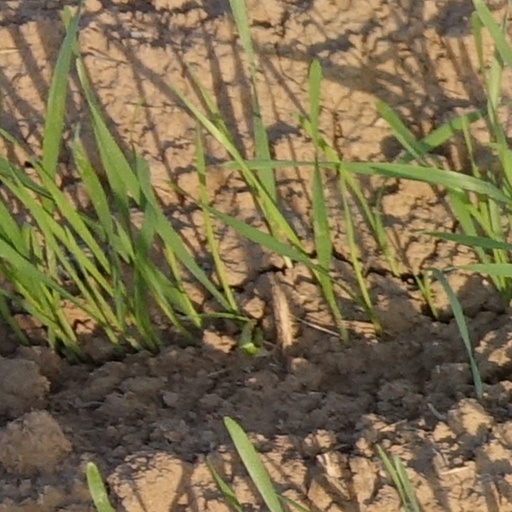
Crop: wheat